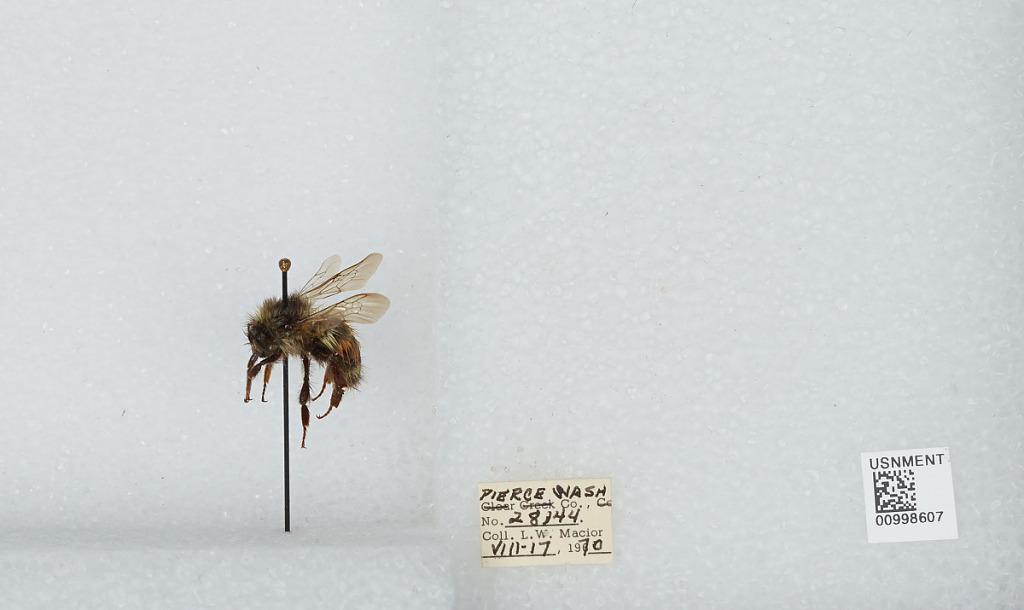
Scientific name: Bombus (Pyrobombus) melanopygus Nylander
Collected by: L. Macior
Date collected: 1970-8-17
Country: United States
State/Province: Washington
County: Pierce
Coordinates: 47.05, -122.12